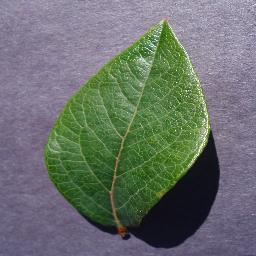
Label: Blueberry___healthy